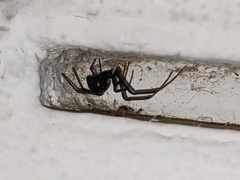
Species: Lactrodectus_hesperus